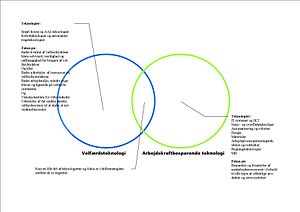
Arbejdskraftbesparende teknologi
Relationen mellem velfærdsteknologi og arbejdskraftbesparende teknologi.
Beskriver relationen med teknologidomænebegreberne velfærdsteknologi og arbejdskraftbesparende teknologi.
Arbejdskraftbesparende teknologi er teknologier der indeholder optimeringsgevinster i forhold til mængden eller forbruget af arbejdskraft forbundet med at producere eller levere en specifik serviceydelse eller produkt. Arbejdskraftbesparende teknologier er primært anvendt som begreb i forhold til de serviceleverancer og produkter som skabes af det offentlige. Her anvendes termen dog bredt og kan bruges om alle former for teknologier som giver en optimerings- eller rationaliseringsgevinst i forhold til alle dele af ydelser eller arbejdsprocesser i det offentlige.